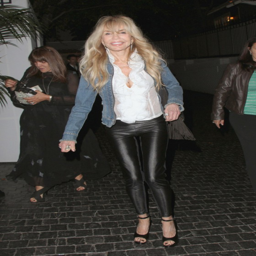
actor in a black leather pants - 01